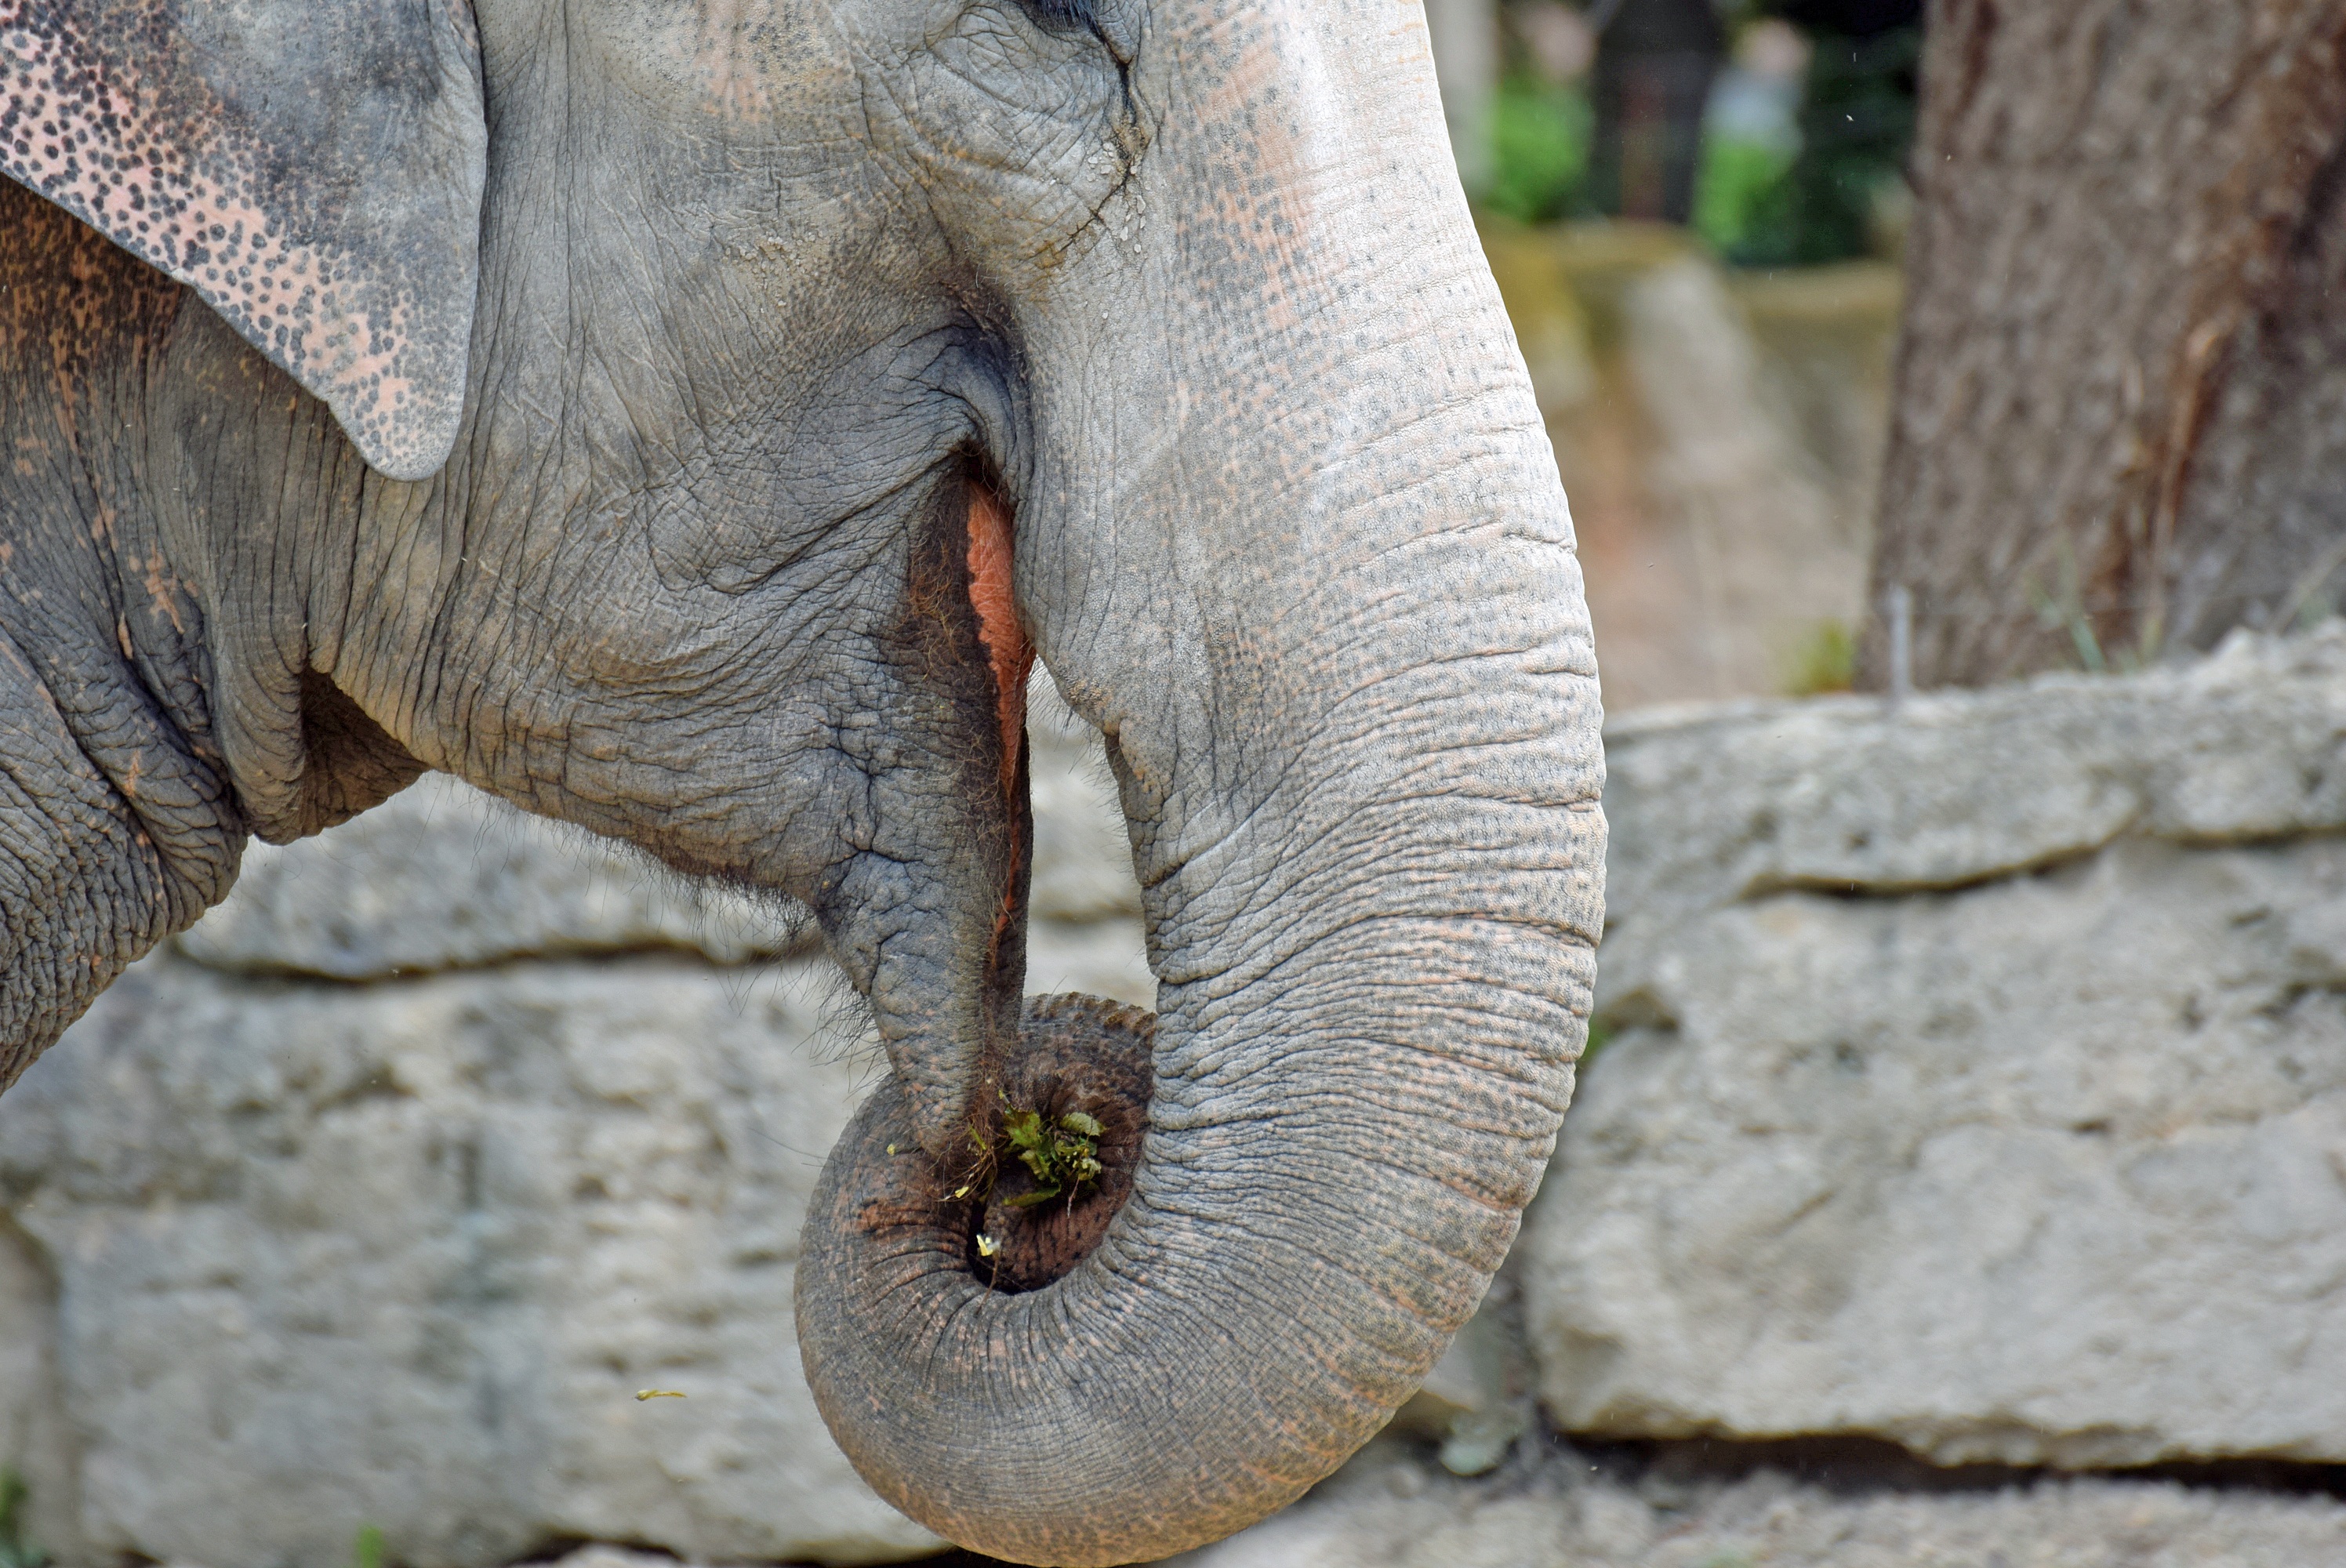
animal, wildlife, zoo, food, mammal, eat, fauna, elephant, close up, fold, wildlife photography, pachyderm, chucks, proboscis, indian elephant, elephants and mammoths